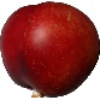
Label: Nectarine 1